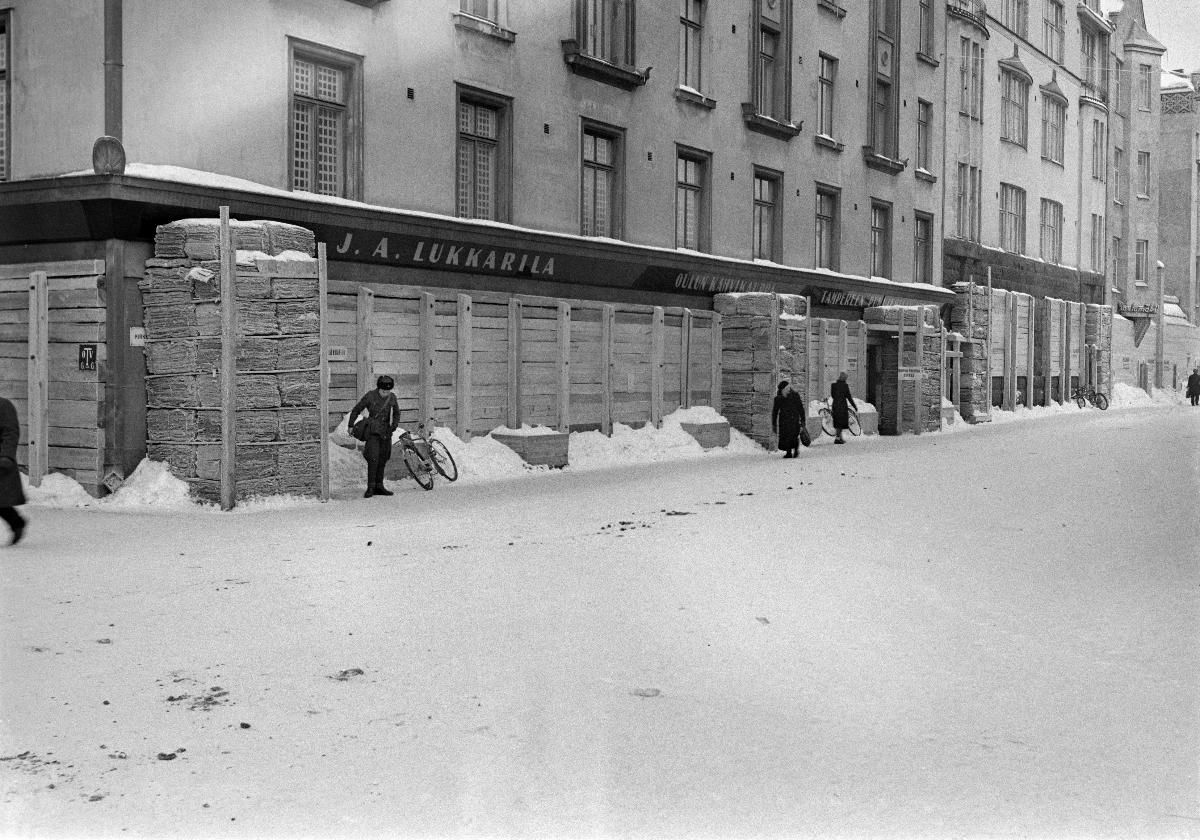
Pommitusten varalta suojattuja rakennuksia Oulussa tammikuussa 1940
Buildings protected against bombing in Oulu in January 1940
sisällön kuvaus: Pommitusten varalta lumivalleilla ja laudoituksilla suojattuja rakennuksia Kirkkokadulla Oulussa 23.1.1940. content description: Buildings protected by snow banks and boards on Kirkkokatu in Oulu on January 23, 1940.
Vuosi: 1940
Paikka: Suomi, Pohjois-Pohjanmaa, Oulu
Aiheet: sota-aika; talvisota; pommitukset; rakennukset; kiinteistöt; wartime; Winter War; bombardments; buildings; real property; krigstid; vinterkriget; bombningar; byggnader; fastigheter